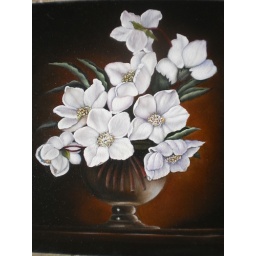
white flowers in vase ...